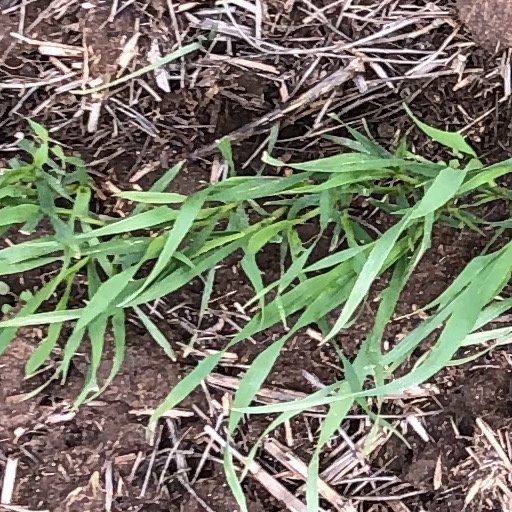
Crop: wheat